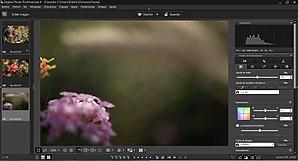
Digital Photo Professional est le logiciel que Canon fournit avec ses appareils photographiques reflex numériques pour éditer et gérer ses fichiers RAW. Une version complète est fournie sur un CD-ROM avec l'appareil photo, et des mises à jour peuvent être téléchargées sur le site web de Canon.